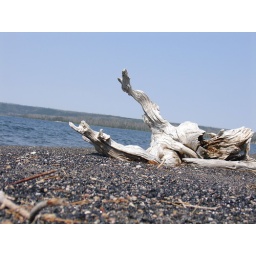
Driftwood on the black sand beach of Lewis Lake in Yellowstone Nat'l Park